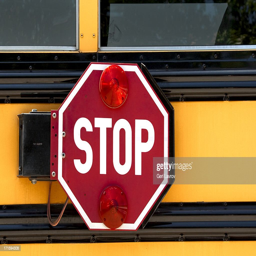
stop sign on a school bus